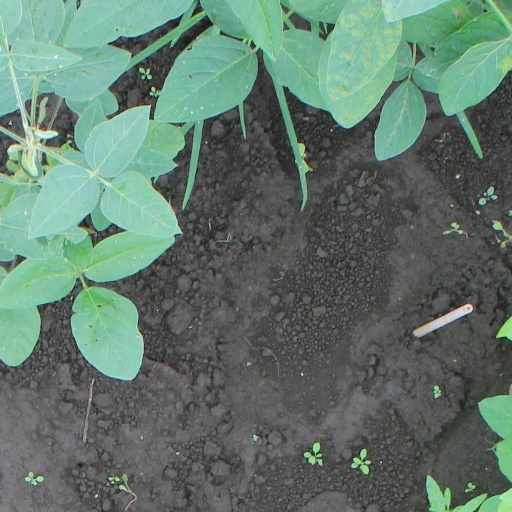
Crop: soybean